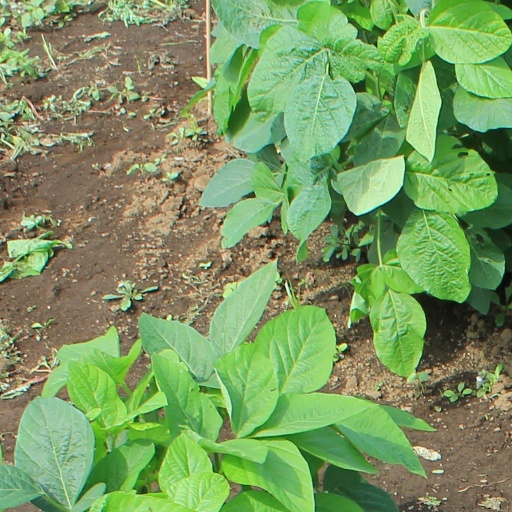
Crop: soybean